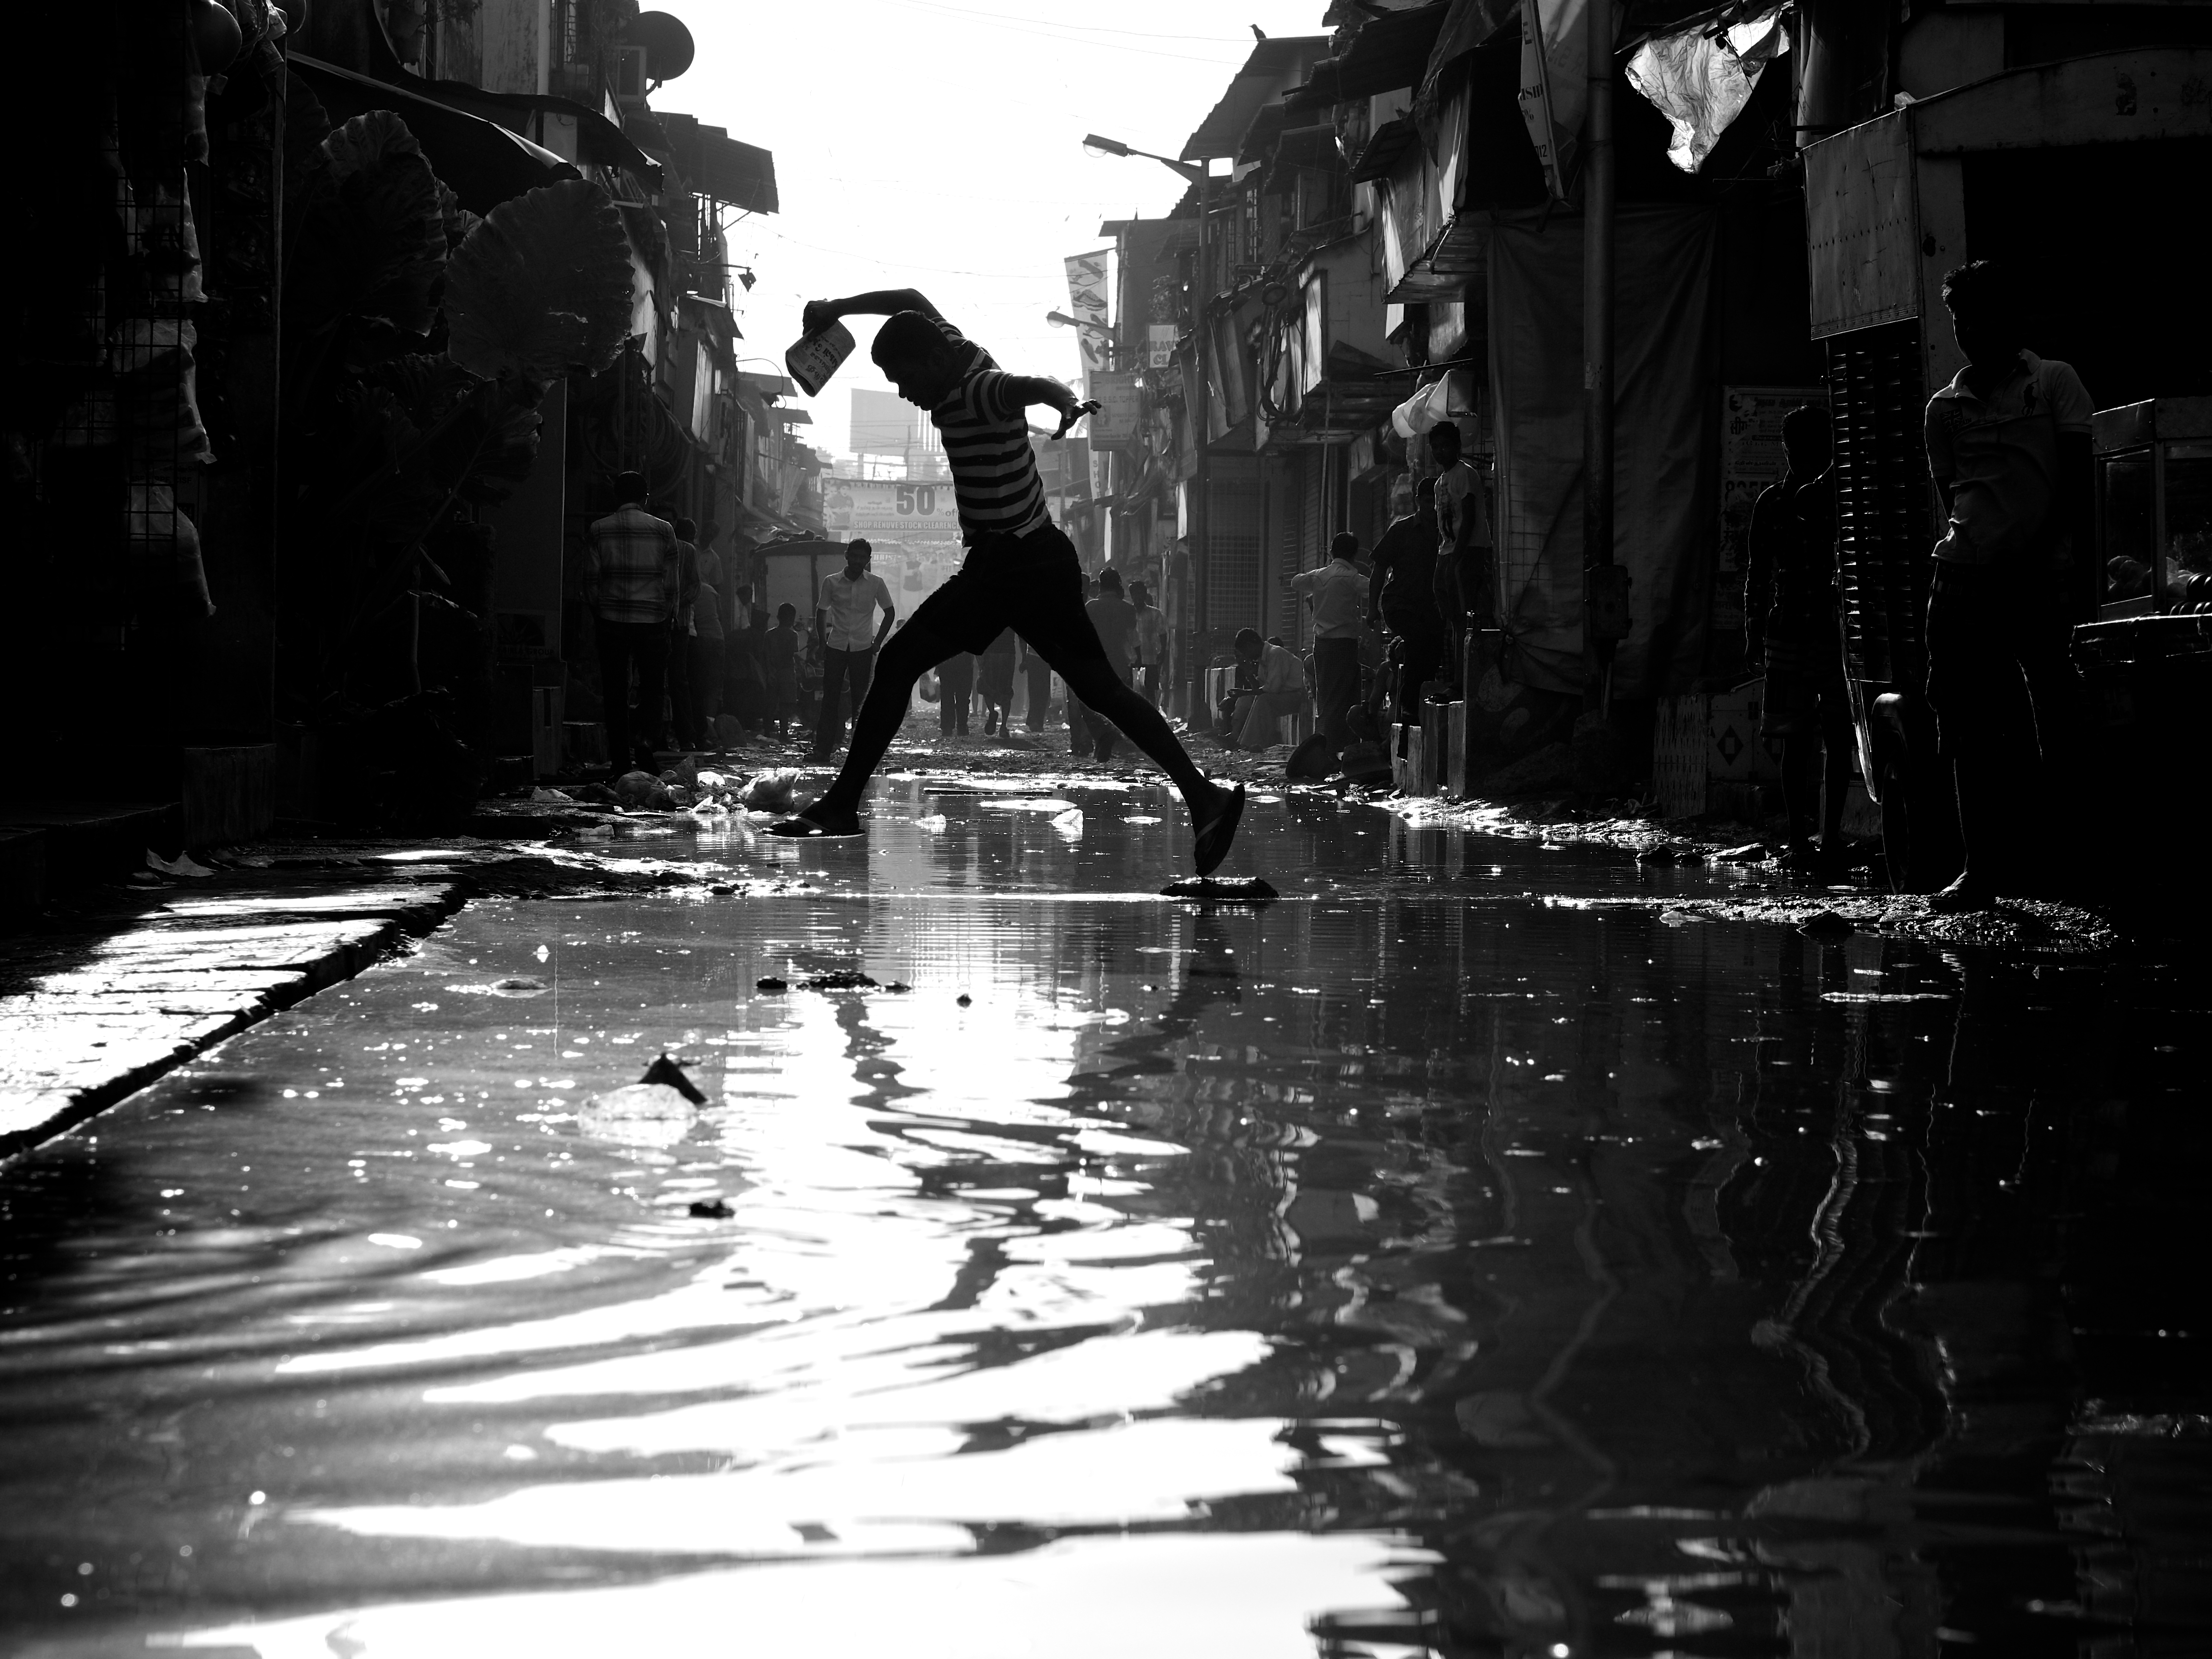
light, black and white, white, street, photography, ebook, reflection, training, darkness, black, monochrome, streetphotography, flickr, thomas, video, olympus, photograph, omd, fuji, leica, monochrom, leuthard, hcb, thomasleuthard, monochrome photography, film noir